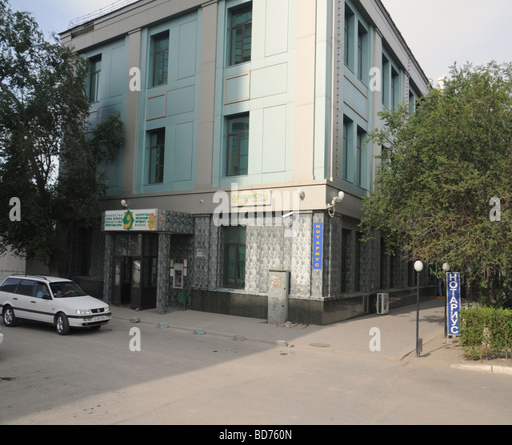
one of a series of shots showing commercial and bank buildings featuring business